Starter (engine)

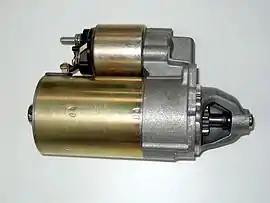
An automobile starter motor (larger cylinder). The smaller object on top is a starter solenoid which controls power to the starter motor and engages the Bendix drive.

A starter (also self-starter, cranking motor, or starter motor) is an apparatus installed in motor vehicles to rotate the crankshaft of an internal combustion engine so as to initiate the engine's combustion cycle. Starters can be electric, pneumatic, or hydraulic. The starter can also be another internal combustion engine in the case, for instance, of very large engines, or diesel engines in agricultural or excavation applications.